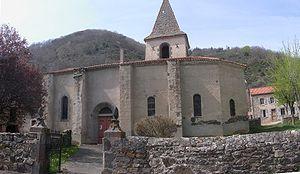
Eglise de Bonnac